Cup of Solid Gold

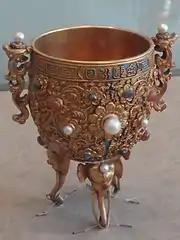
Cup of Eternal Solid Gold, preserved in the Palace Museum

"Ou" (甌) was a kind of wine vessel. "Jin'ou" (金甌／金瓯), or golden wine vessel, symbolized an "indestructible country". The Qing emperor used such a vessel for ritual purposes. Inlaid with pearls and gems, it was known as the "Cup of Eternal Solid Gold" ("Jin'ou Yonggu Bei" 金甌永固杯). Because "gong" 鞏 means "to consolidate" or "to strengthen," the entire title may be translated as "strengthening our hold on the golden cup."